Joseph Marcell

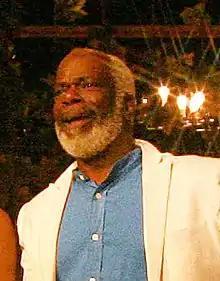
Marcell in 2014

Joseph Marcell (born 14 August 1948) is a Saint Lucian-born British actor and comedian. He is best known for his role as Geoffrey Butler, the butler on the NBC sitcom "The Fresh Prince of Bel-Air" from September 1990 until the show ended in May 1996.